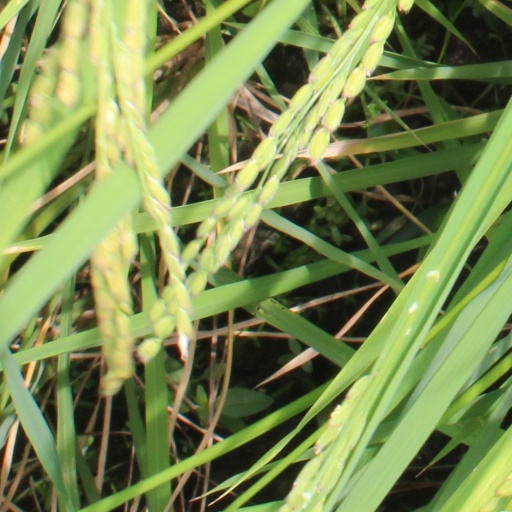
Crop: rice